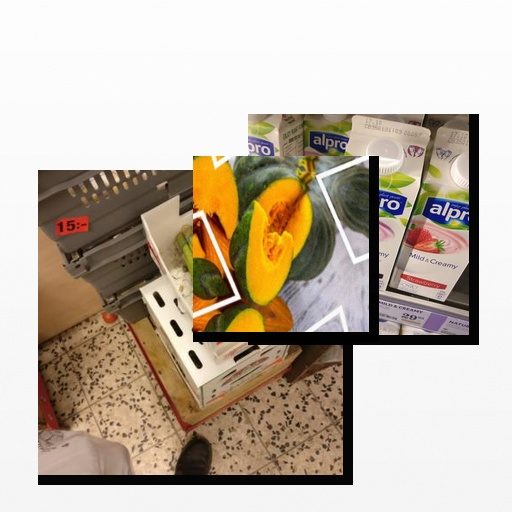
Food items: pumpkin, soyghurt, asparagus